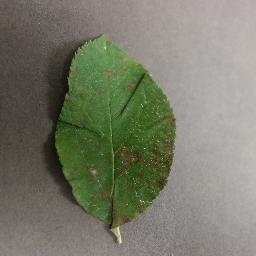
Label: Apple___Cedar_apple_rust